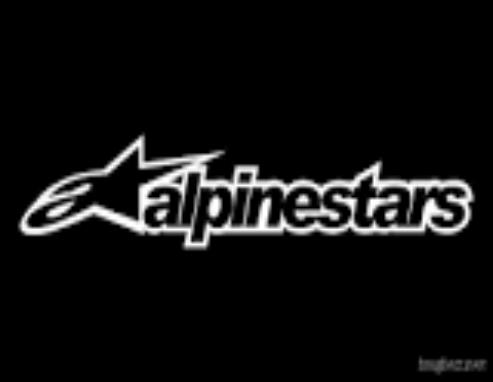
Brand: alpinestars-1
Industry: Clothes